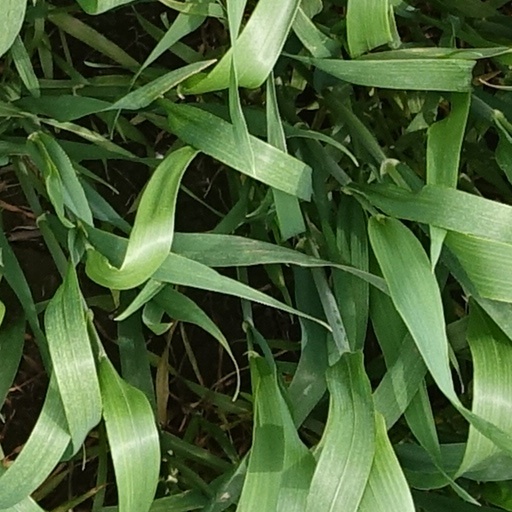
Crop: wheat